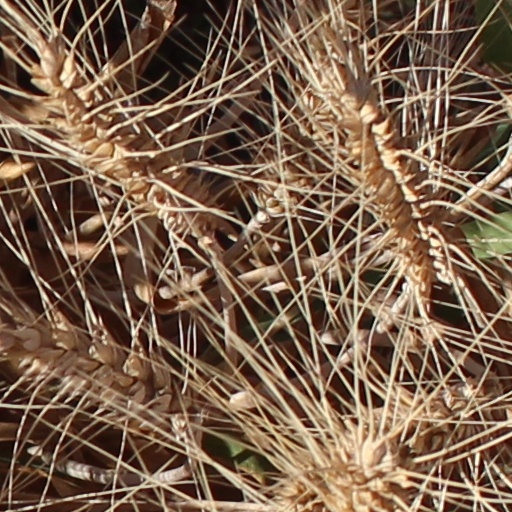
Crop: wheat